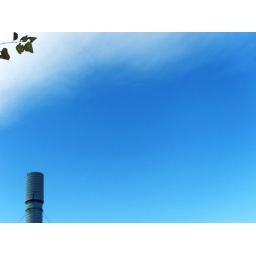
Nature versus industry, set off by the stunning blue sky